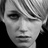
Emotion: sad